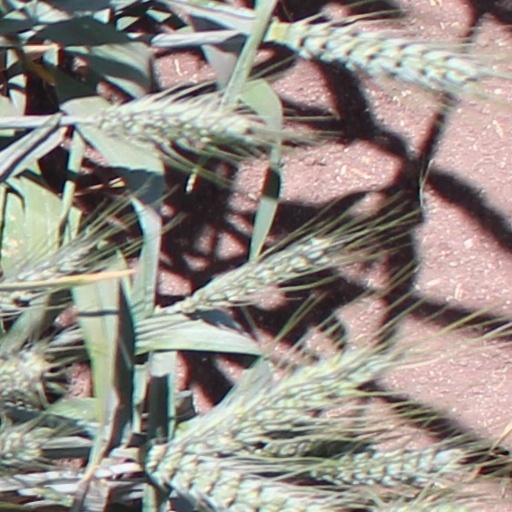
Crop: wheat